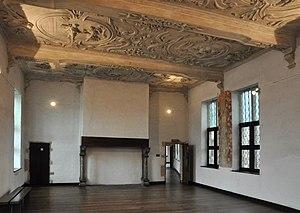
Sint-Pieters-Rode (commune de Holsbeek, Belgique): le château de Horst, intérieur
Le château de Rhode-Saint-Pierre, aussi appelé château de Horst, est situé dans le Brabant flamand en Belgique. Avec les châteaux de Bouillon, de Beersel, de Corroy, de Gand, de Lavaux et de Vêves, il constitue un des plus beaux châteaux médiévaux de Belgique. Le château de Horst tient sa couleur verdâtre de la glauconite, une pierre argileuse